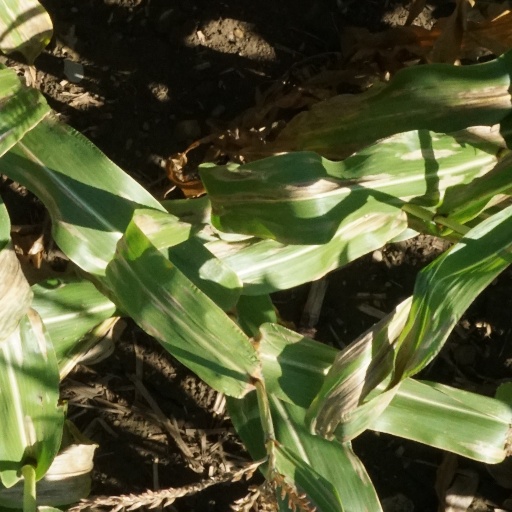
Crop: maize; corn